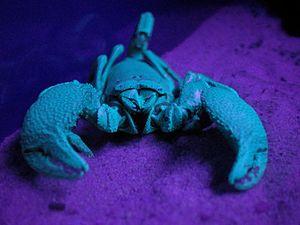
La fluorescence est une émission lumineuse provoquée par l'excitation des électrons d'une molécule, généralement par absorption d'un photon immédiatement suivie d'une émission spontanée. Fluorescence et phosphorescence sont deux formes différentes de luminescence qui diffèrent notamment par la durée de l'émission après excitation : la fluorescence cesse très rapidement tandis que la phosphorescence perdure plus longtemps. La fluorescence peut entre autres servir à caractériser un matériau.